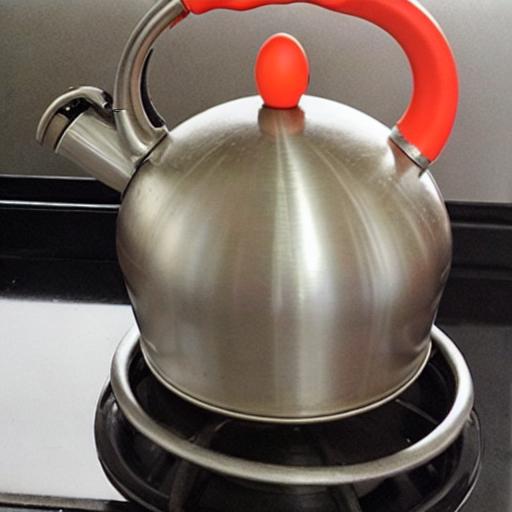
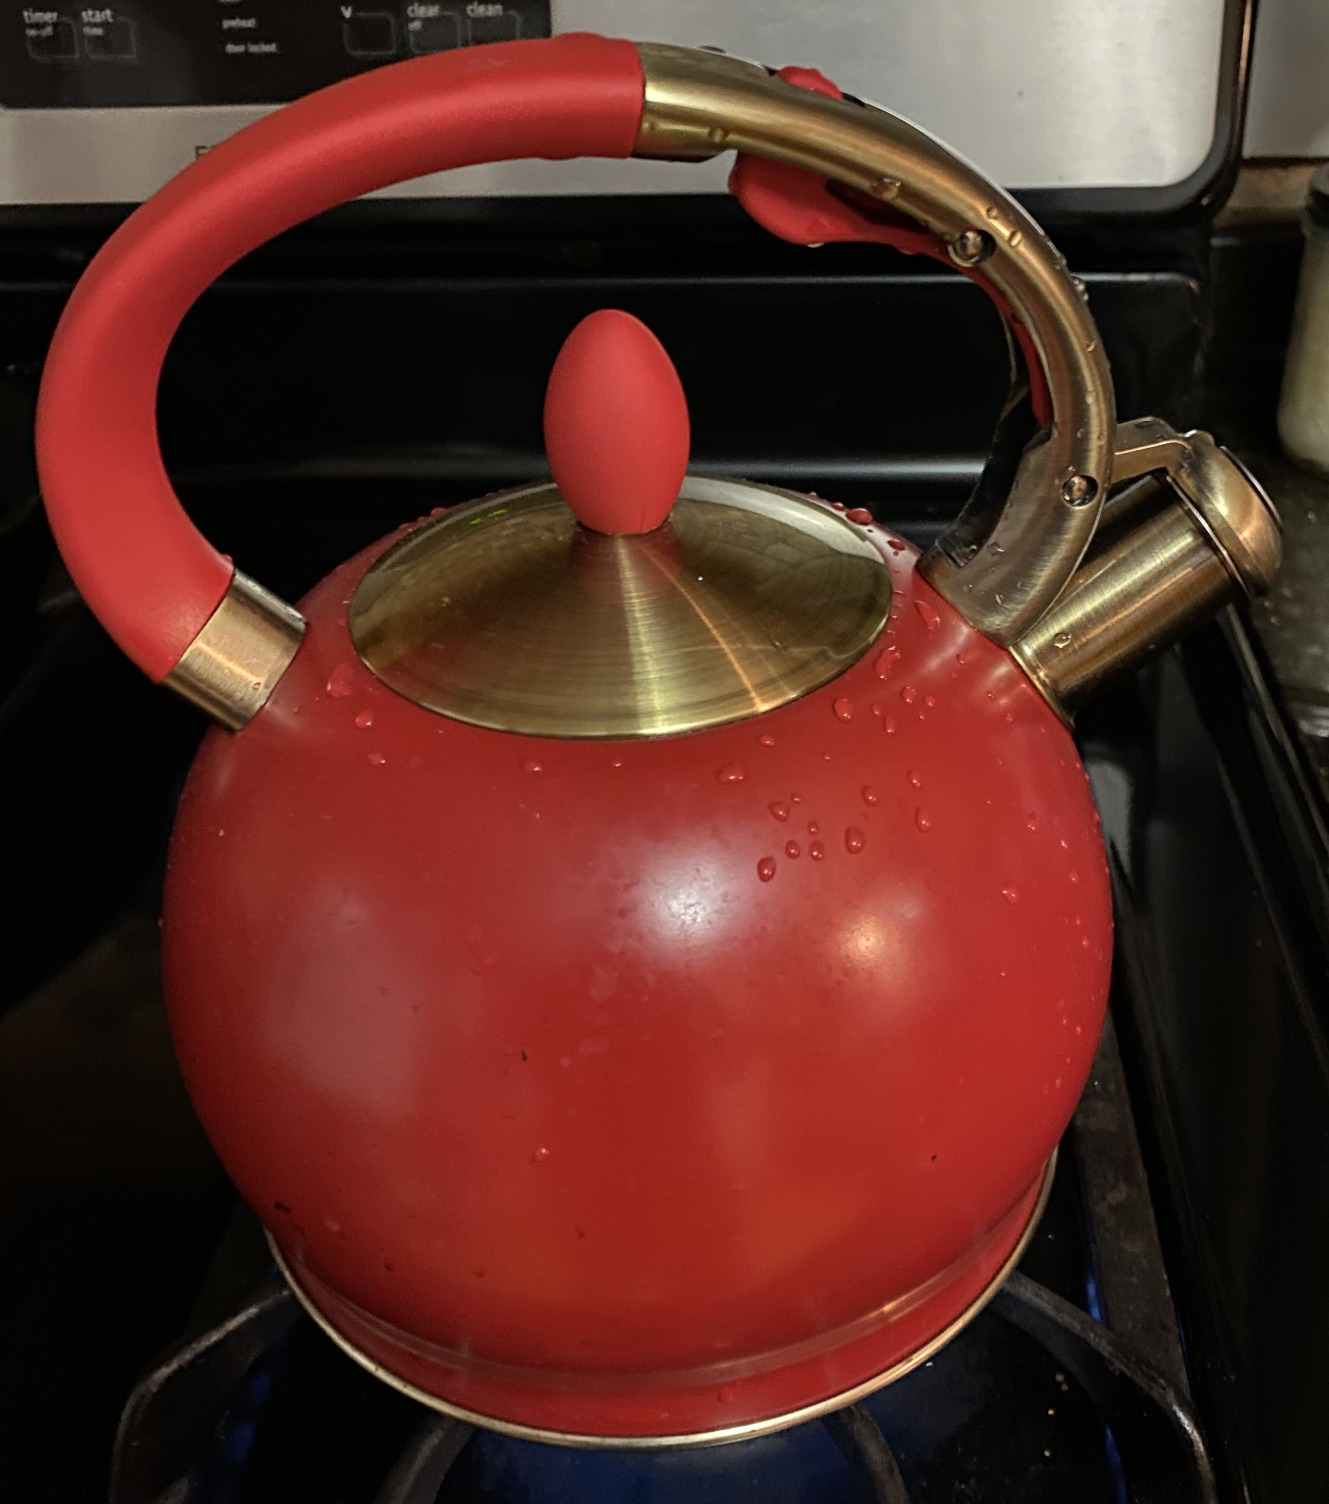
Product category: items_kettle
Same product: no